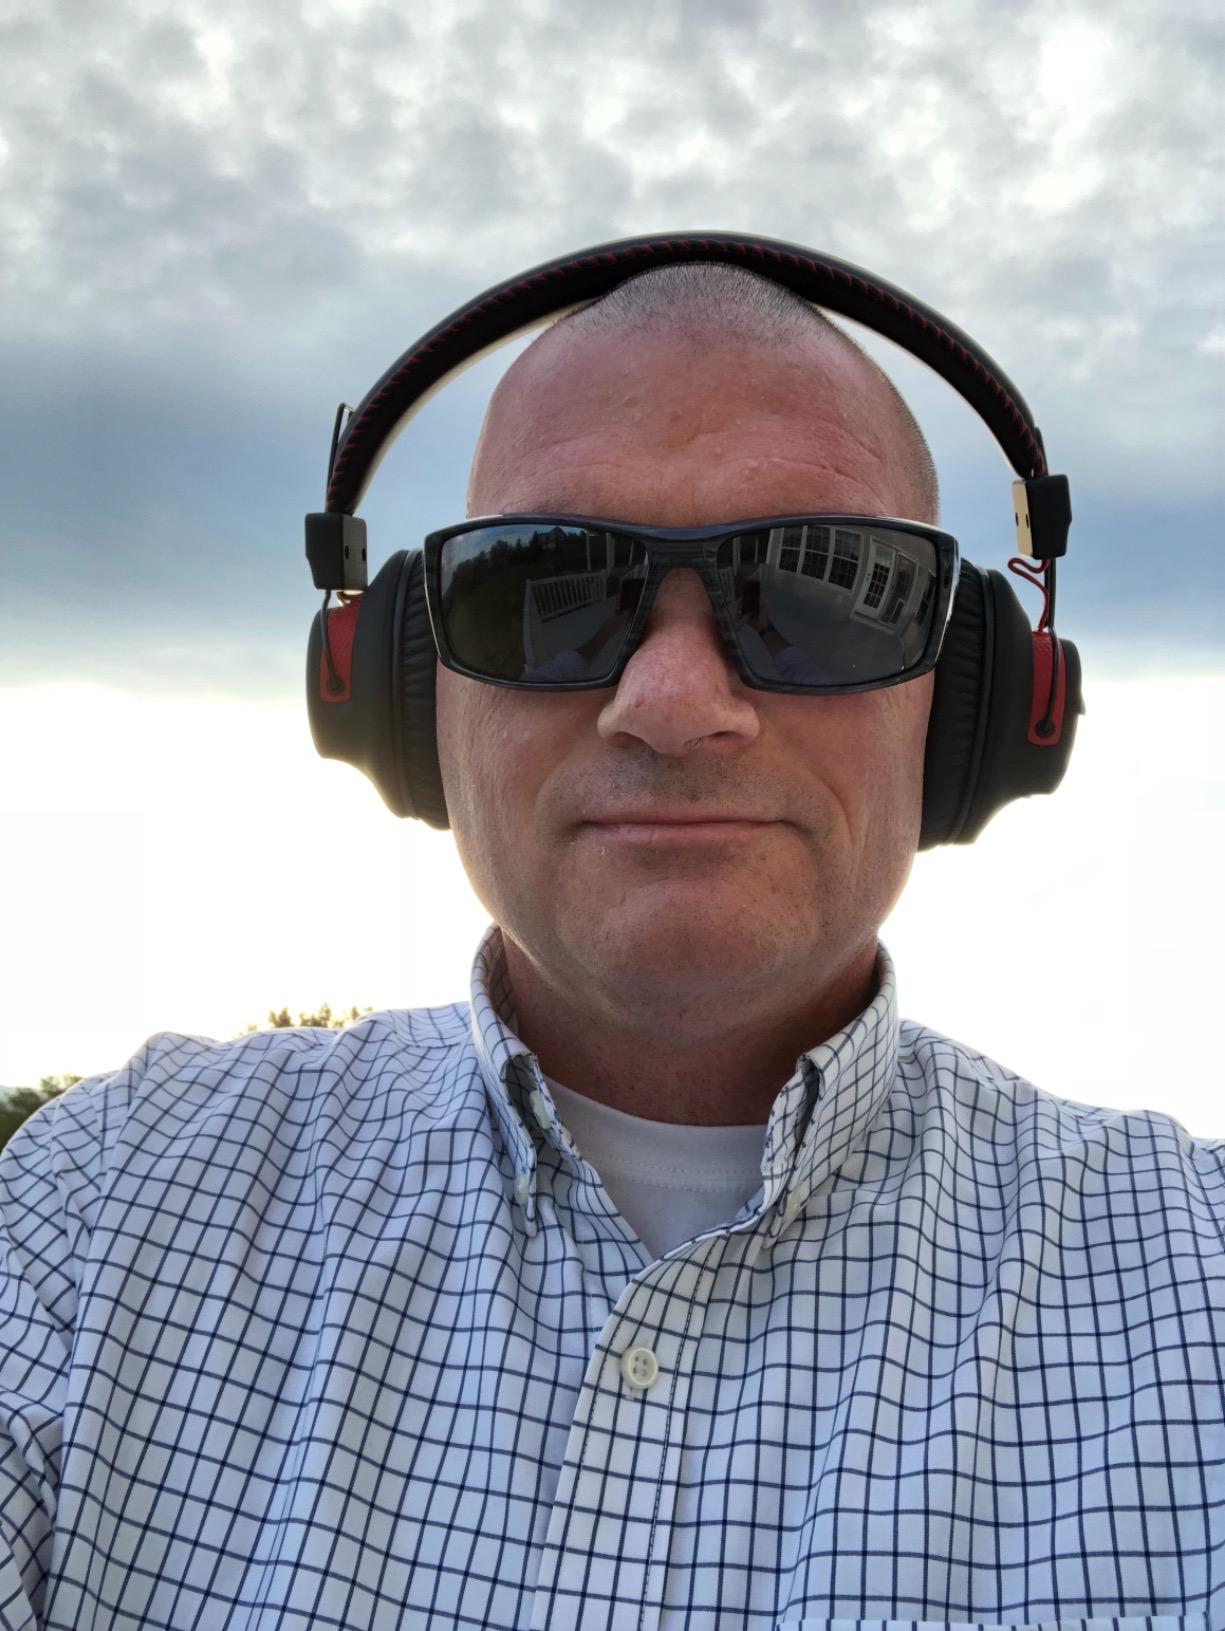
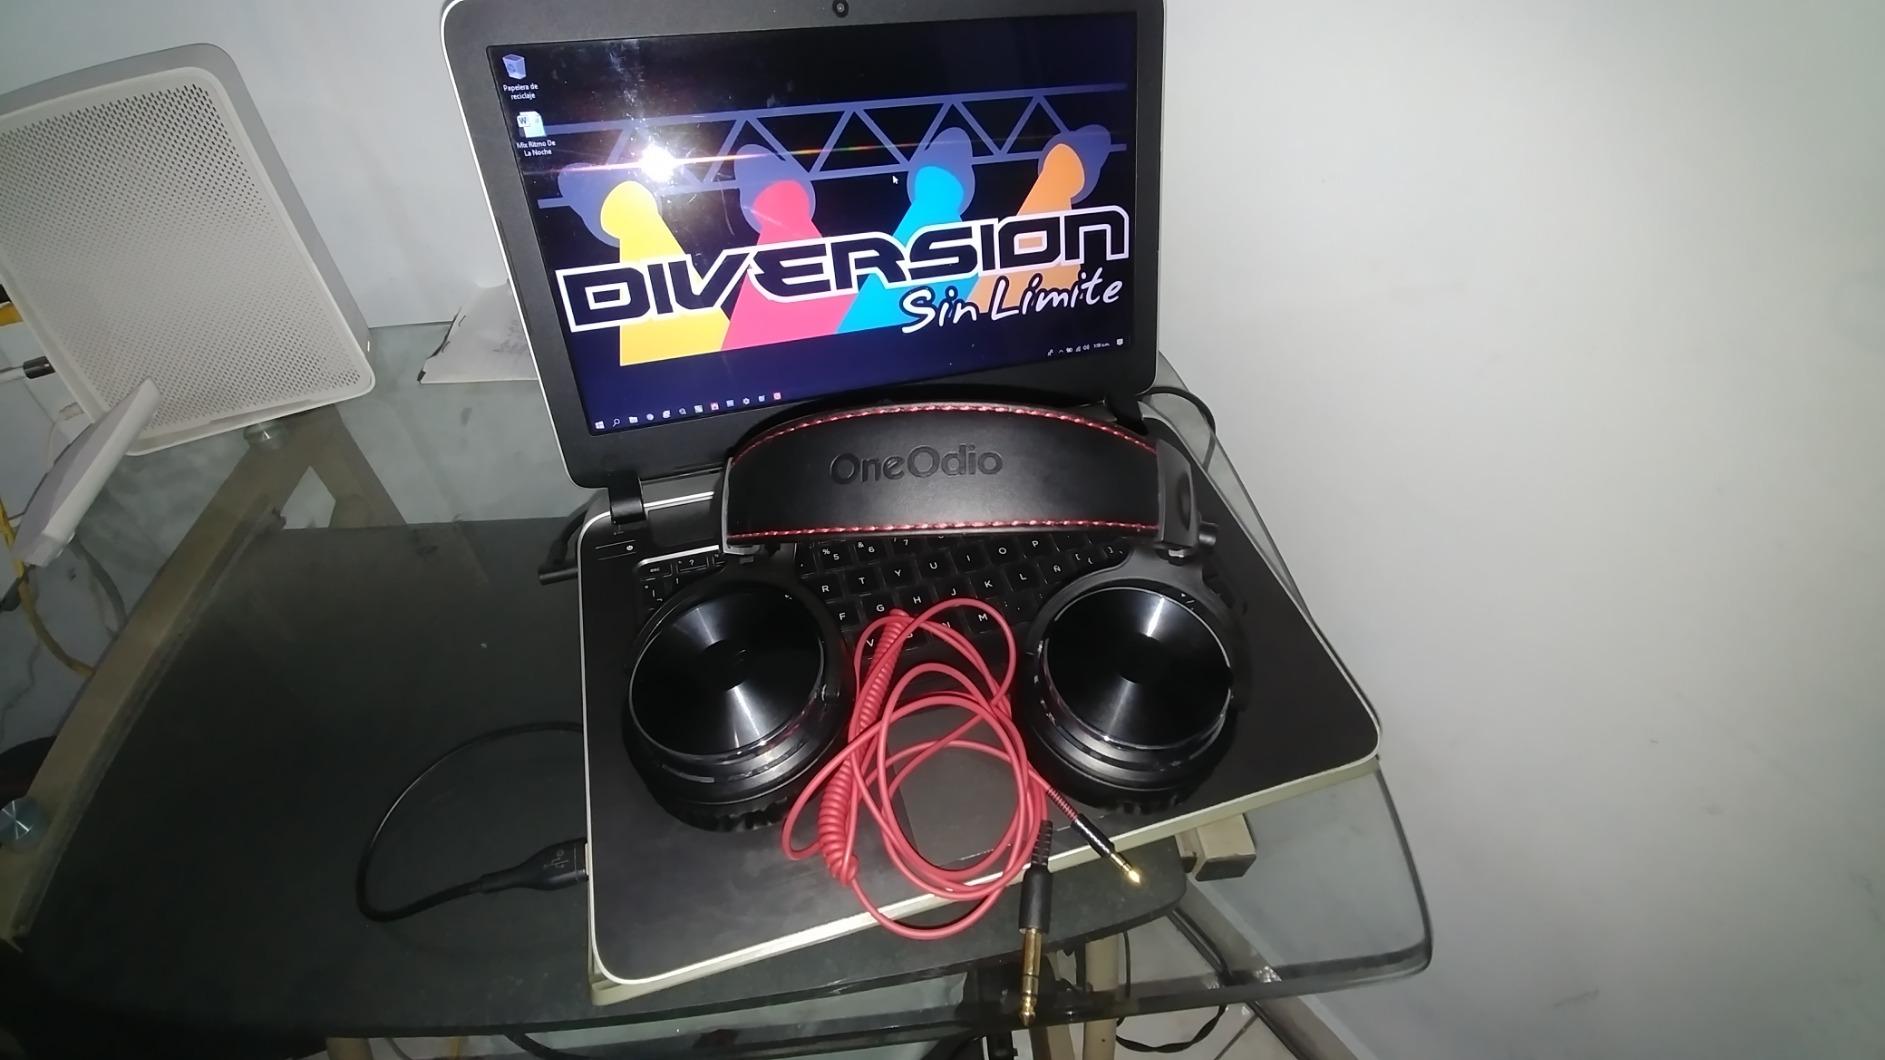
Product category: headphones
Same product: no